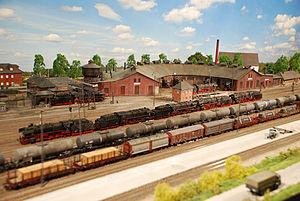
Le modélisme ferroviaire est une activité de modélisme concernant les trains et le monde ferroviaire, et tout particulièrement leur reproduction suivant une échelle et un thème définis, ainsi que leur exploitation.